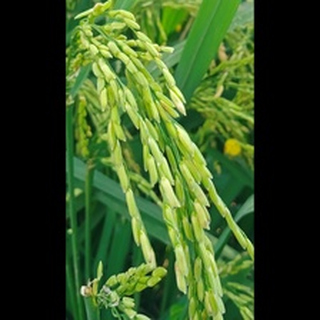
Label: healthy_rice